William III of the Netherlands

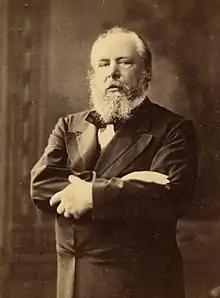
Photograph by Maria Hille, 1887

William III (Dutch: "Willem Alexander Paul Frederik Lodewijk"; English: "William Alexander Paul Frederick Louis"; 19 February 1817 – 23 November 1890) was King of the Netherlands and Grand Duke of Luxembourg from 1849 until his death in 1890. He was also the Duke of Limburg from 1849 until the abolition of the duchy in 1866.